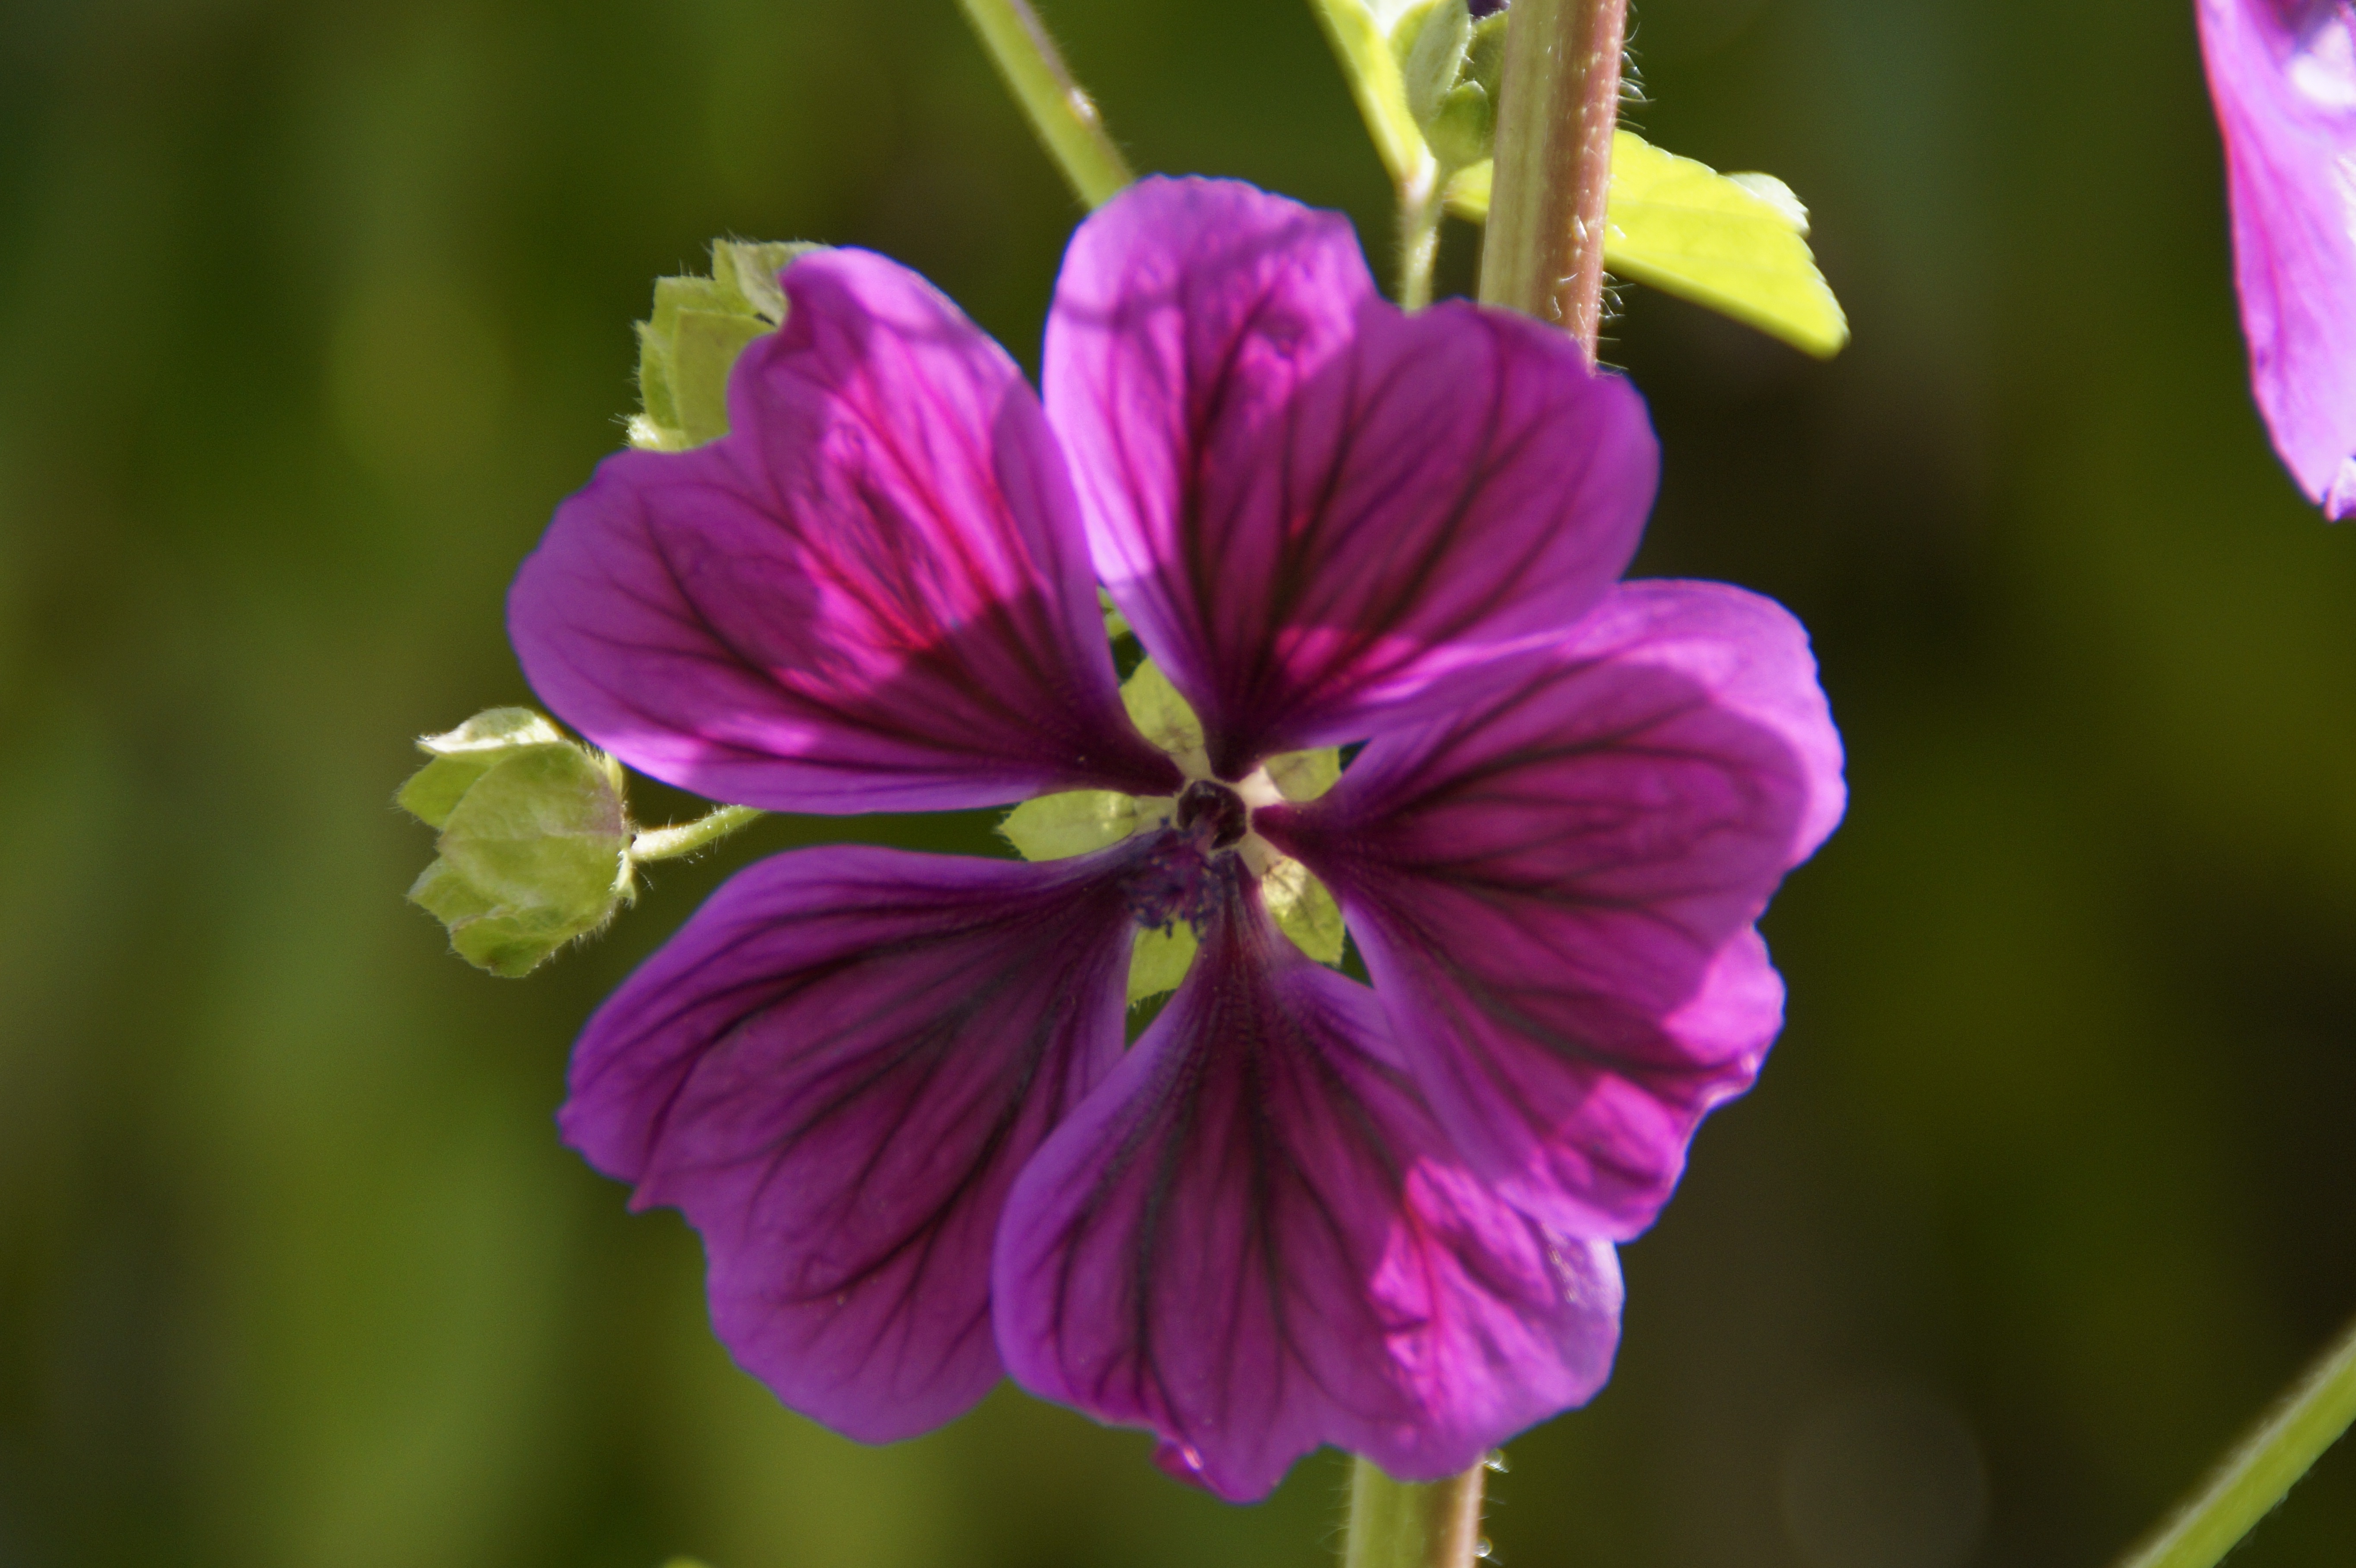
blossom, plant, flower, purple, petal, bloom, flora, wildflower, geranium, malva, purple flower, malvales, flowering plant, mallow, herbaceous plant, annual plant, plant stem, mallow family, geraniales, four o clock family